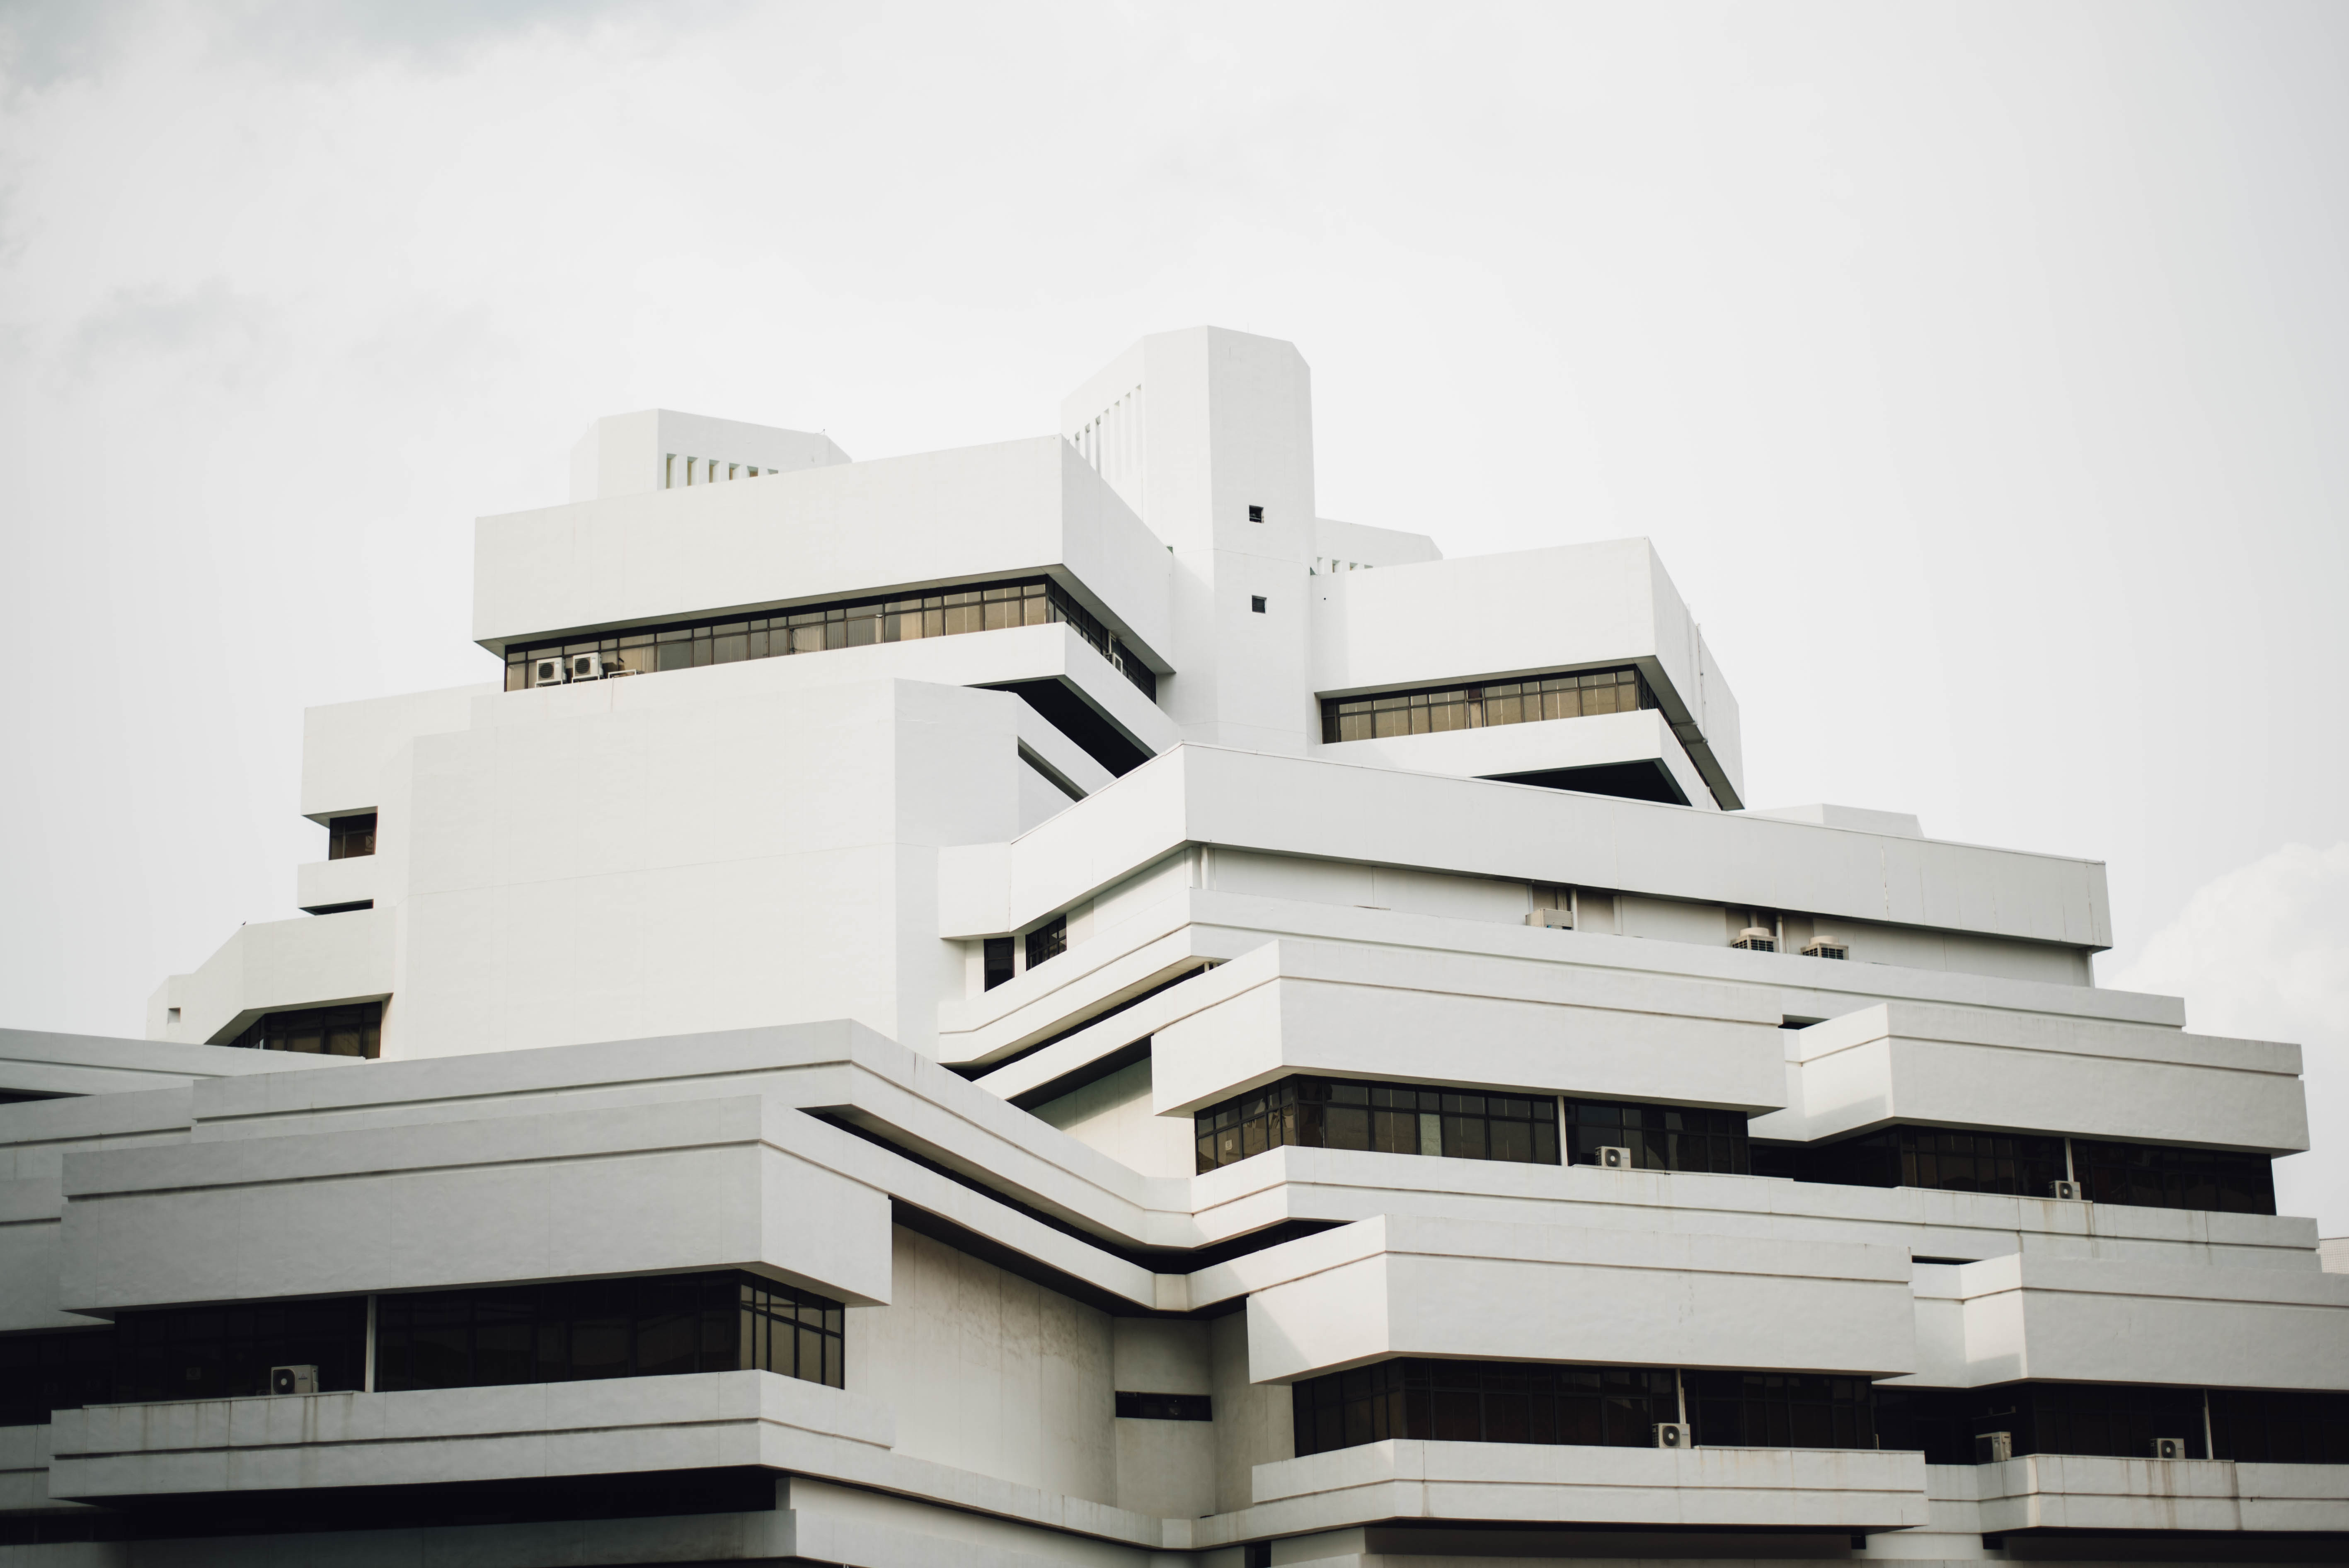
architecture, white, house, window, building, home, facade, property, exterior, apartment, tower block, design, condominium, daylighting